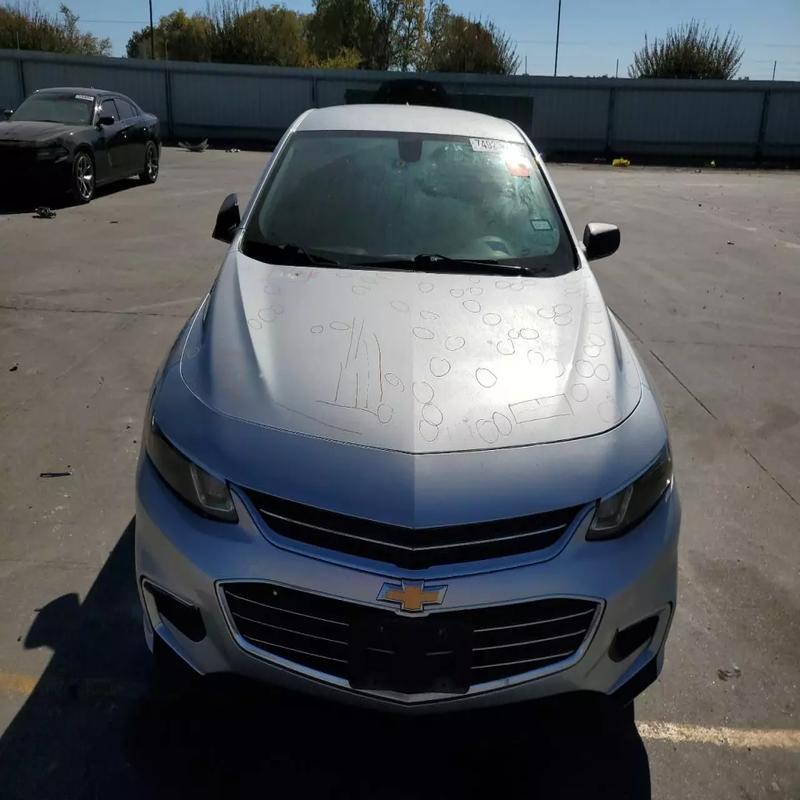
Aucun dommage détecté.
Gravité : aucun